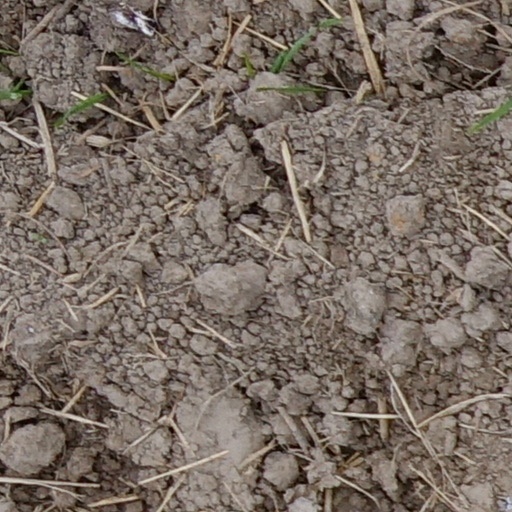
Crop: wheat